Lorens Pasch the Younger

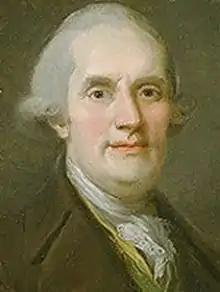
Self-portrait, 18th century

He grew up in an artistic family (he was the brother of Ulrika Pasch, alongside whom he was elected to the Art Academy in 1773), but his father Lorens Pasch the Elder wanted him to become a priest. He was thus sent to study in Uppsala aged 10. However, he decided on an artistic career after all and began an apprenticeship in his father's studio before going to Copenhagen, with introductions from his wealthy and influential uncle Johan Pasch. There he studied painting for three years in the studio of Carl Gustaf Pilo. Despite good offers of studio-apprenticeships and commissions from Sweden, he then set off for Paris in 1758 to complete his artistic education. There he specialised in history painting in the studios of Eustache Le Sueur and François Boucher (though for financial reasons he also continued his training in portraiture) and became friends with fellow-Swede Alexander Roslin.